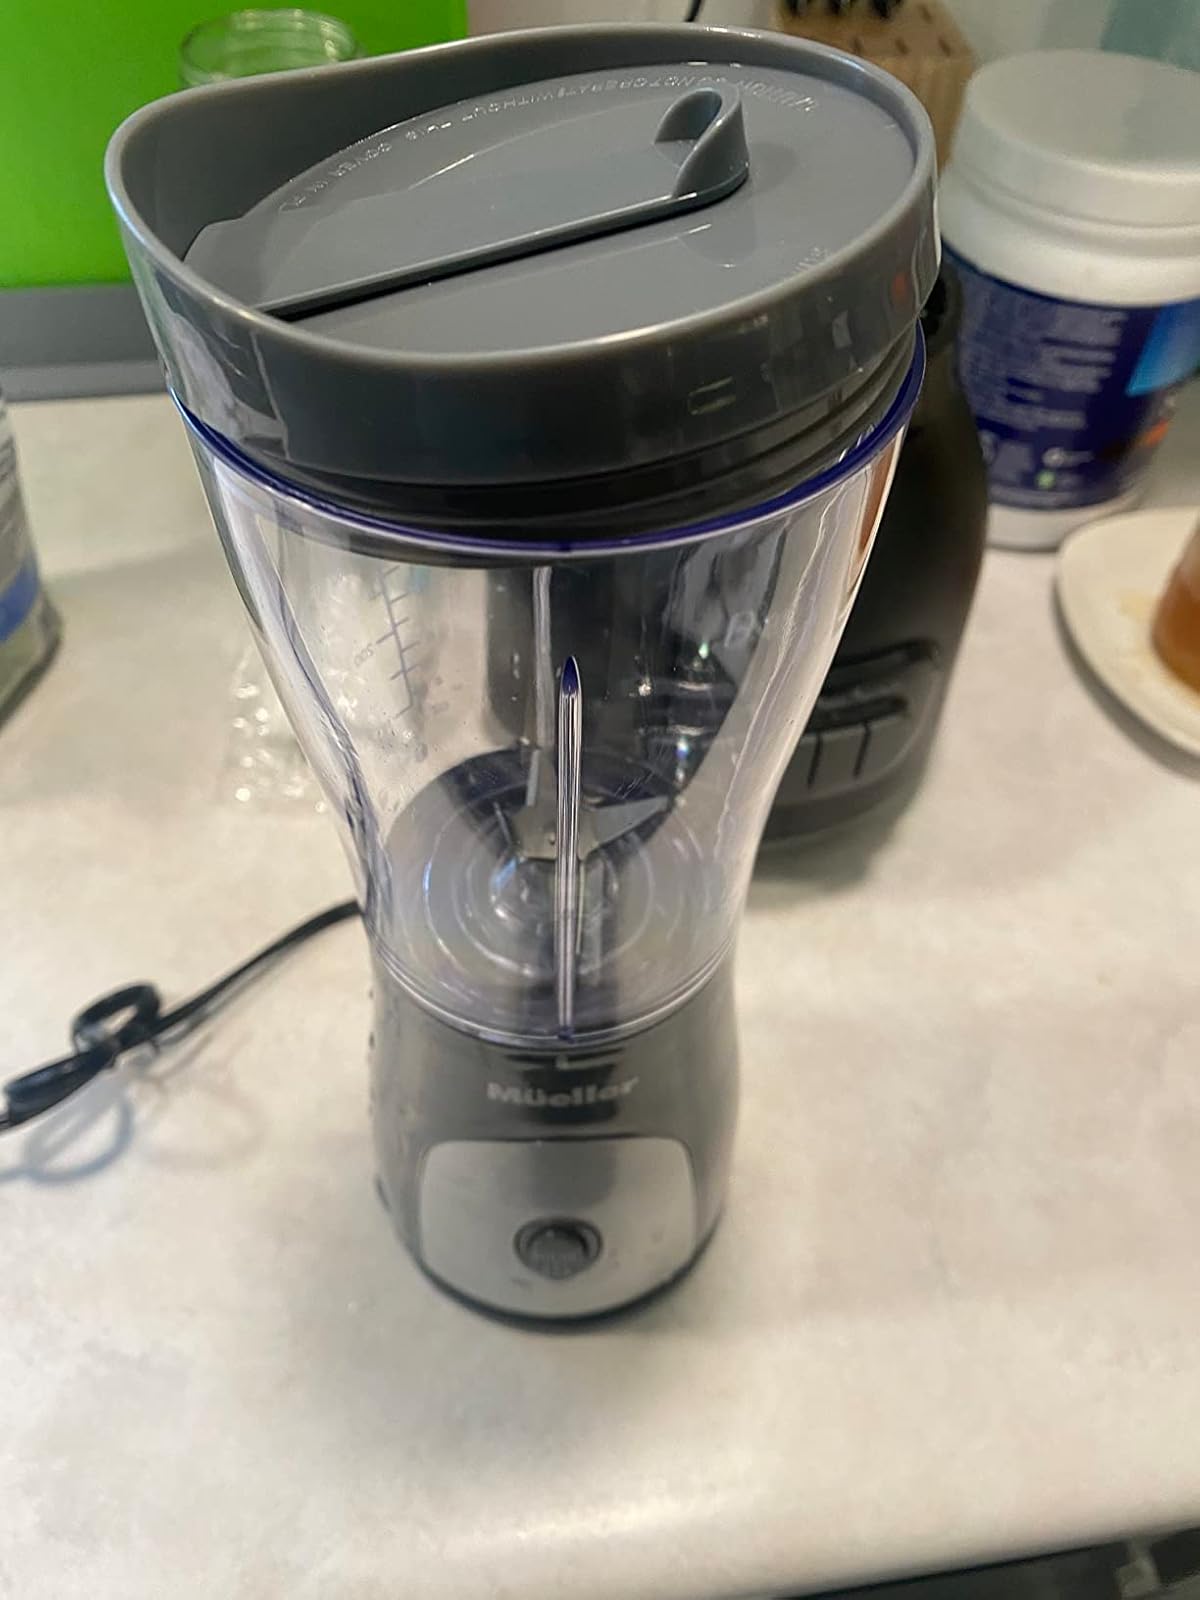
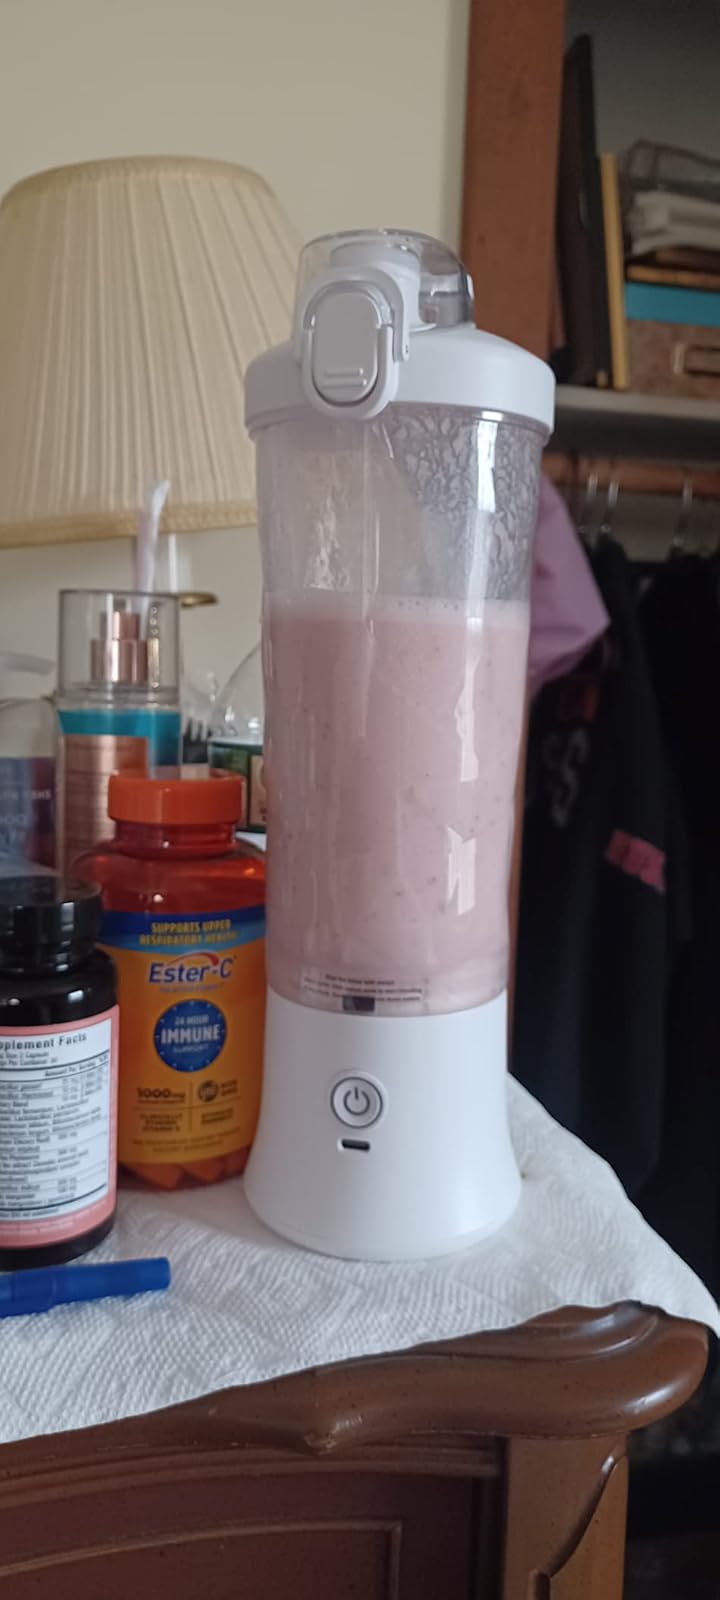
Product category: items_blender
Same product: no